Cornelius Cole

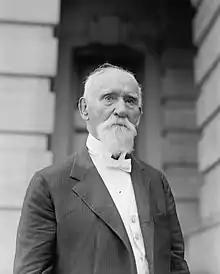
Cornelius Cole in June 1922 at age 99

Additionally, he was nominated on the Republican ticket for Clerk of Sacramento Court but was unsuccessful. In 1858 he was elected District Attorney of Sacramento County. In 1862 he and his family moved to Santa Cruz. During the American Civil War, Cole supported the Union. In 1863, he was commissioned as a captain after winning an election to command the Santa Cruz Cavalry Troop, a unit he helped raise for the California Militia. He did actively command because he had been elected to Congress.